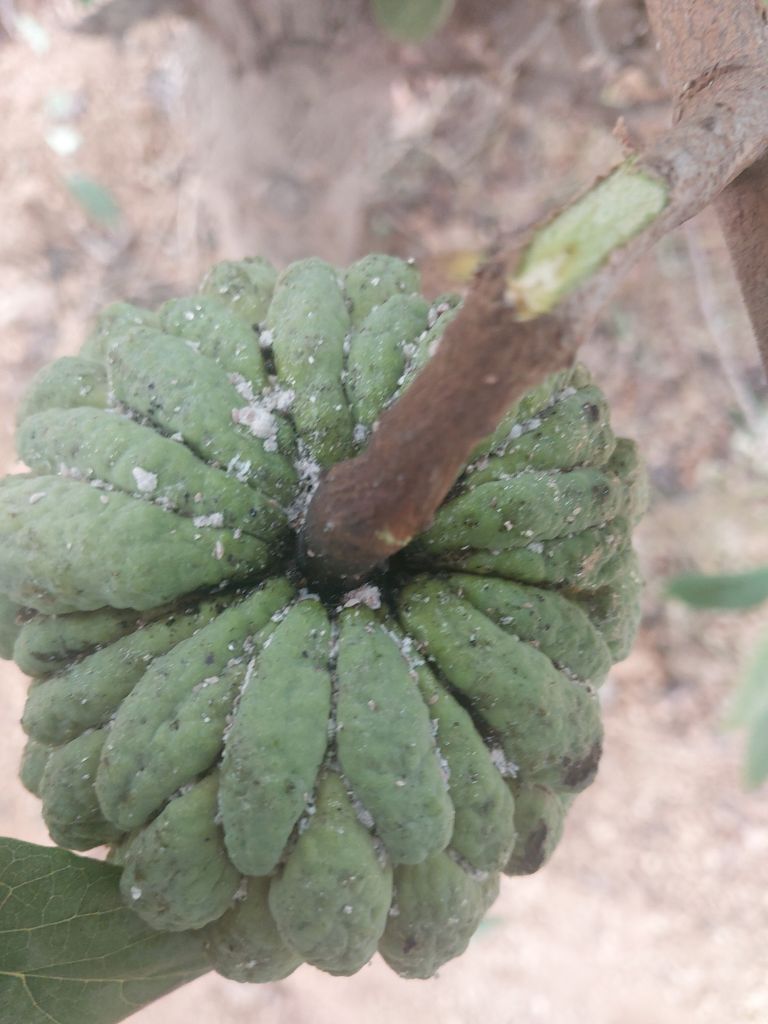
Disease label: Blank Canker